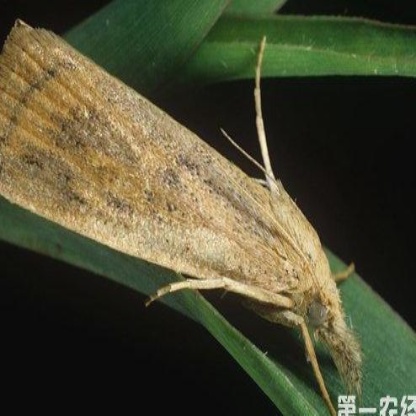
Nhãn: Sâu đục thân (Sọc nâu )( Chilo suppressalis )